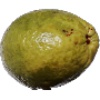
Label: guava